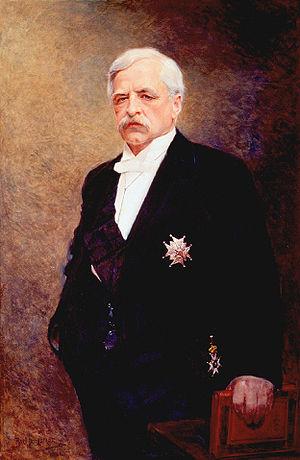
La Couronne des croisés est une histoire en bande dessinée de Keno Don Rosa. Elle met en scène Balthazar Picsou avec ses neveux Donald Duck, Riri, Fifi et Loulou, confronté aux deux membres du Conseil monétaire international, Molay et Barbedrue. Elle se déroule notamment à Donaldville, en Brutopie et en Haïti.
Le baron Nils Adolf Erik Nordenskiöld, né le 18 novembre 1832 à Helsinki et mort le 12 août 1901 à Dalbyö, est un géologue, minéralogiste et explorateur finlandais suédophone. Sujet de l'Empire russe, il est connu pour avoir exploré l'Arctique et étudié les côtes de la Nouvelle-Zemble et de la Sibérie et pour avoir été le premier à franchir le passage du Nord-Est.